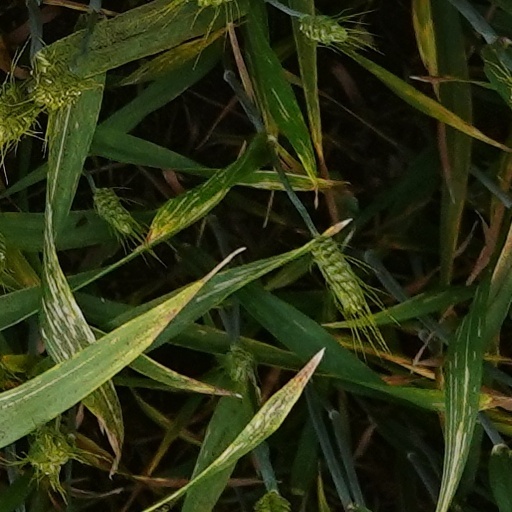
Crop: wheat